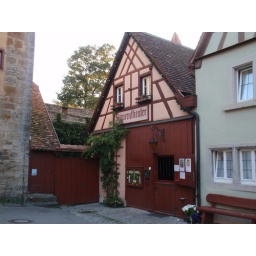
Old house by tower